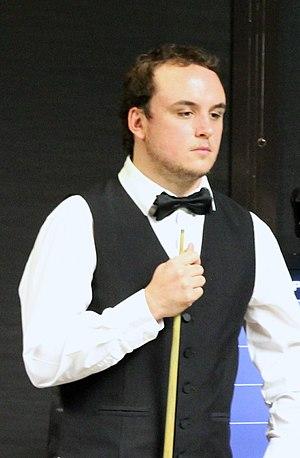
Sam Baird, surnommé «The Blade », est un joueur de snooker de nationalité anglaise né à Uffculme le 17 juin 1988. Il participe à deux reprises au championnat du monde de snooker et atteint deux fois les quarts de finale d'un tournoi comptant pour le classement mondial. Il obtient son meilleur classement en 2016 en étant 43ᵉ rang mondial.